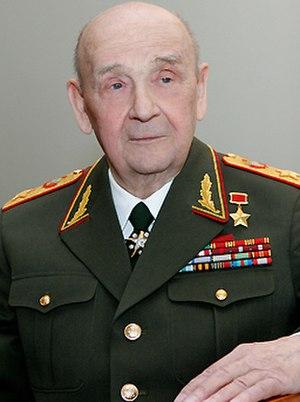
Sergueï Leonidovitch Sokolov, né le 1ᵉʳ juillet 1911 à Eupatoria, en Crimée, et mort à Moscou le 31 août 2012 à l'âge de 101 ans, est un militaire soviétique, puis russe.